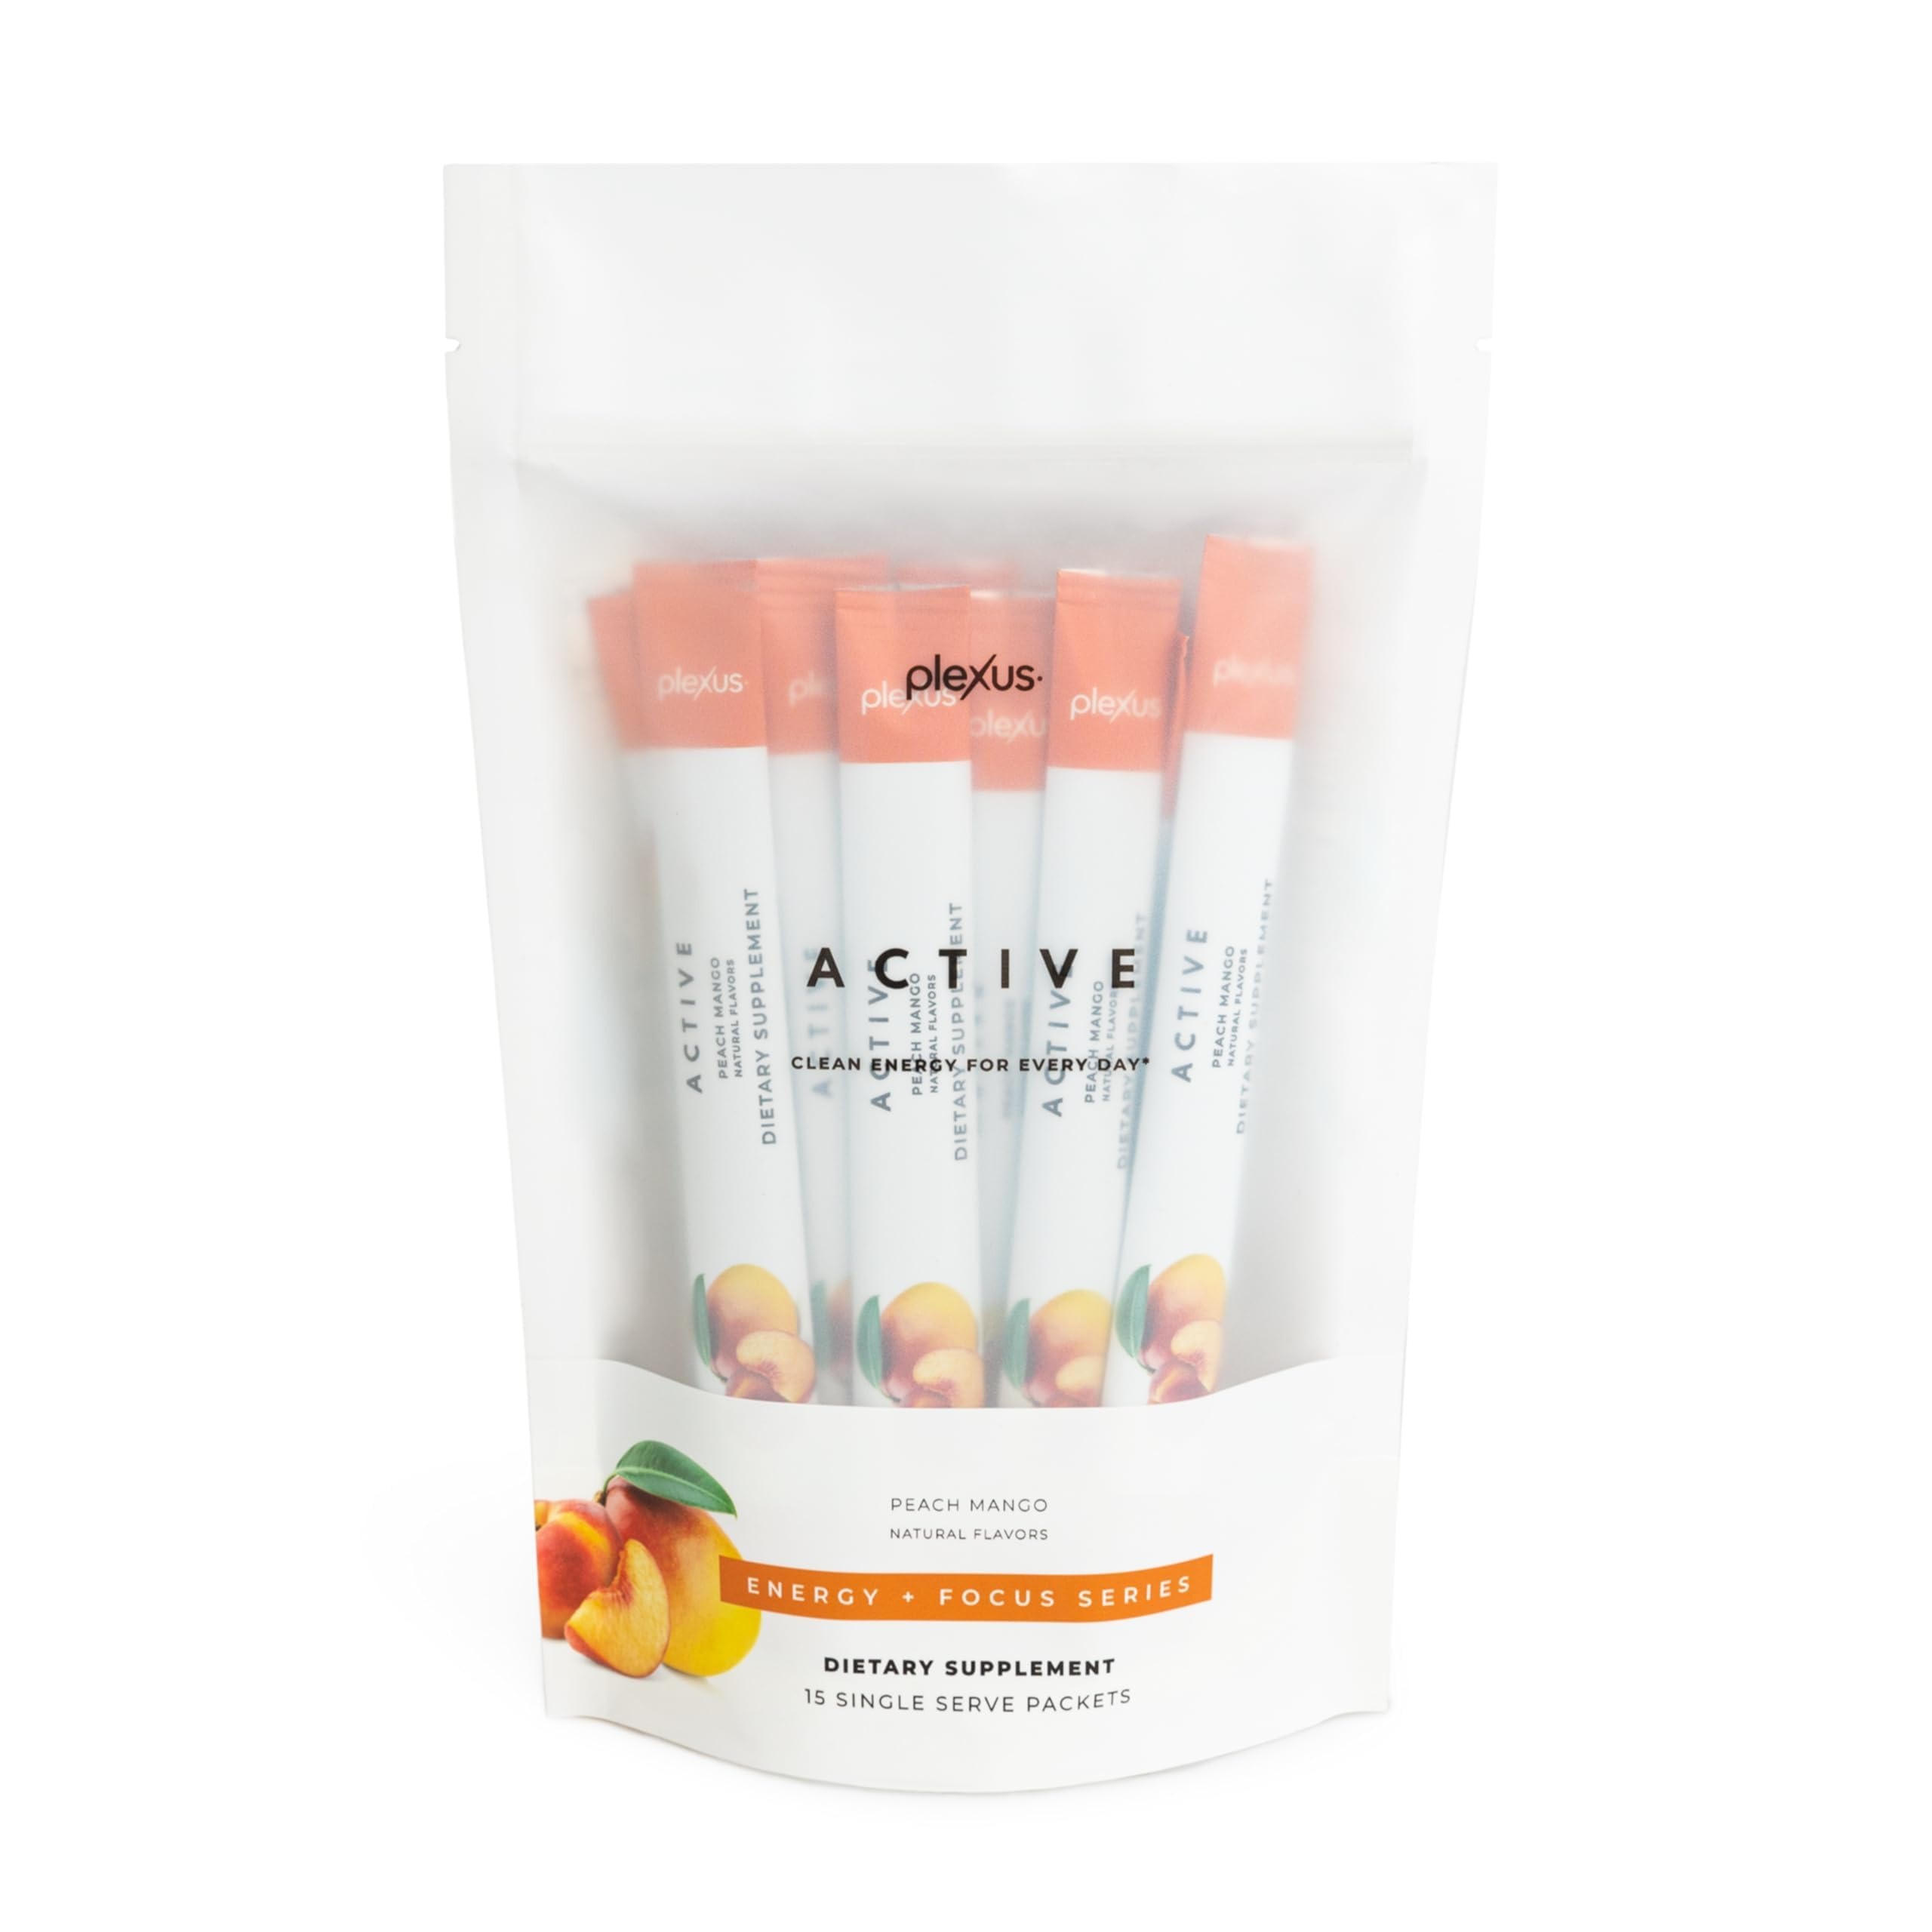
Item Name: Plexus Active® Peach Mango
Bullet Point 1: Provides clean, long-lasting energy*
Bullet Point 2: Supports performance and mental clarity*
Bullet Point 3: Enhances feeling of alertness*
Bullet Point 4: Supports the body’s natural nitric oxide production*
Bullet Point 5: Supports improved performance*
Bullet Point 6: Helps support immune function*
Product Description: Green tea and yerba maté provide a natural source of caffeine for energy and L-theanine for mental clarity and focus. Contains S7, an antioxidant-rich blend that includes green coffee bean extract, green tea extract, turmeric extract, tart cherry, blueberry, broccoli, and kale. Beta carotene, an antioxidant that the body can convert into vitamin A, is also included. The product comes in peach mango, starfruit guava, and pineapple lemongrass flavors, using naturally sourced sweeteners such as honey powder, stevia, monk fruit extract, and trehalose, with only 25 calories per serving. It boosts performance, mental clarity, and feelings of alertness while providing long-lasting energy. The product supports natural nitric oxide production, increasing blood flow to deliver more oxygen, fuel, and other key nutrients to active muscles. Green tea and yerba mate provide 100 mg of caffeine to support energy. Natural caffeine and ActiGin, a standardized extract of Panax notoginseng (Tienchi ginseng) and Rosa roxburghii (chestnut rose), help support endurance. Additionally, L-citrulline malate and S7 help support nitric oxide production, which is associated with muscle recovery.*
Value: 15.0
Unit: Count

Price: 39.3